John L. Griffith

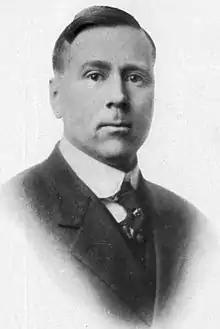
Griffith pictured in "The Quax 1918", Drake yearbook

John Lorenzo Griffith (August 20, 1877 – December 7, 1944) was an American football, basketball, and baseball player, track athlete, coach, and college athletics administrator. He served as the first commissioner of the Big Ten Conference from 1922 until his death in 1944.